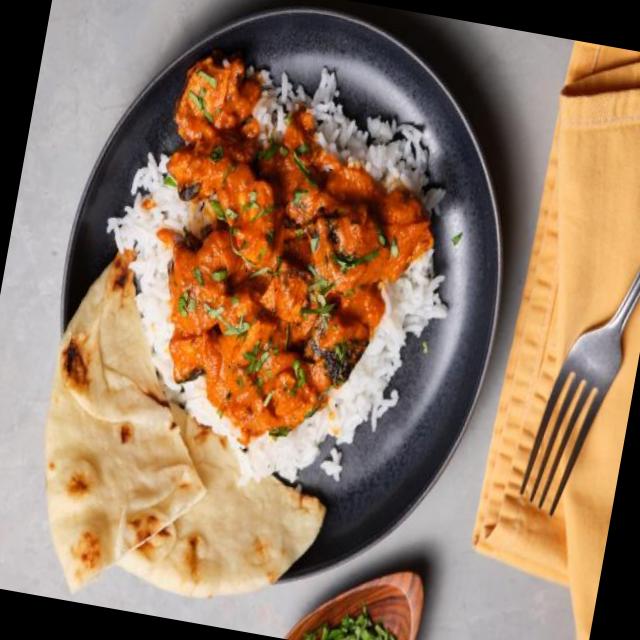
Dish: chapati